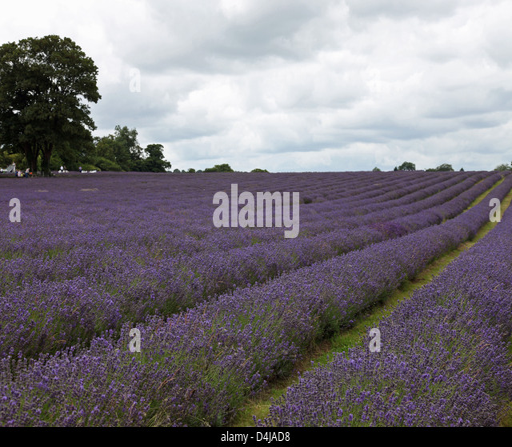
rows of biological genus growing in a field